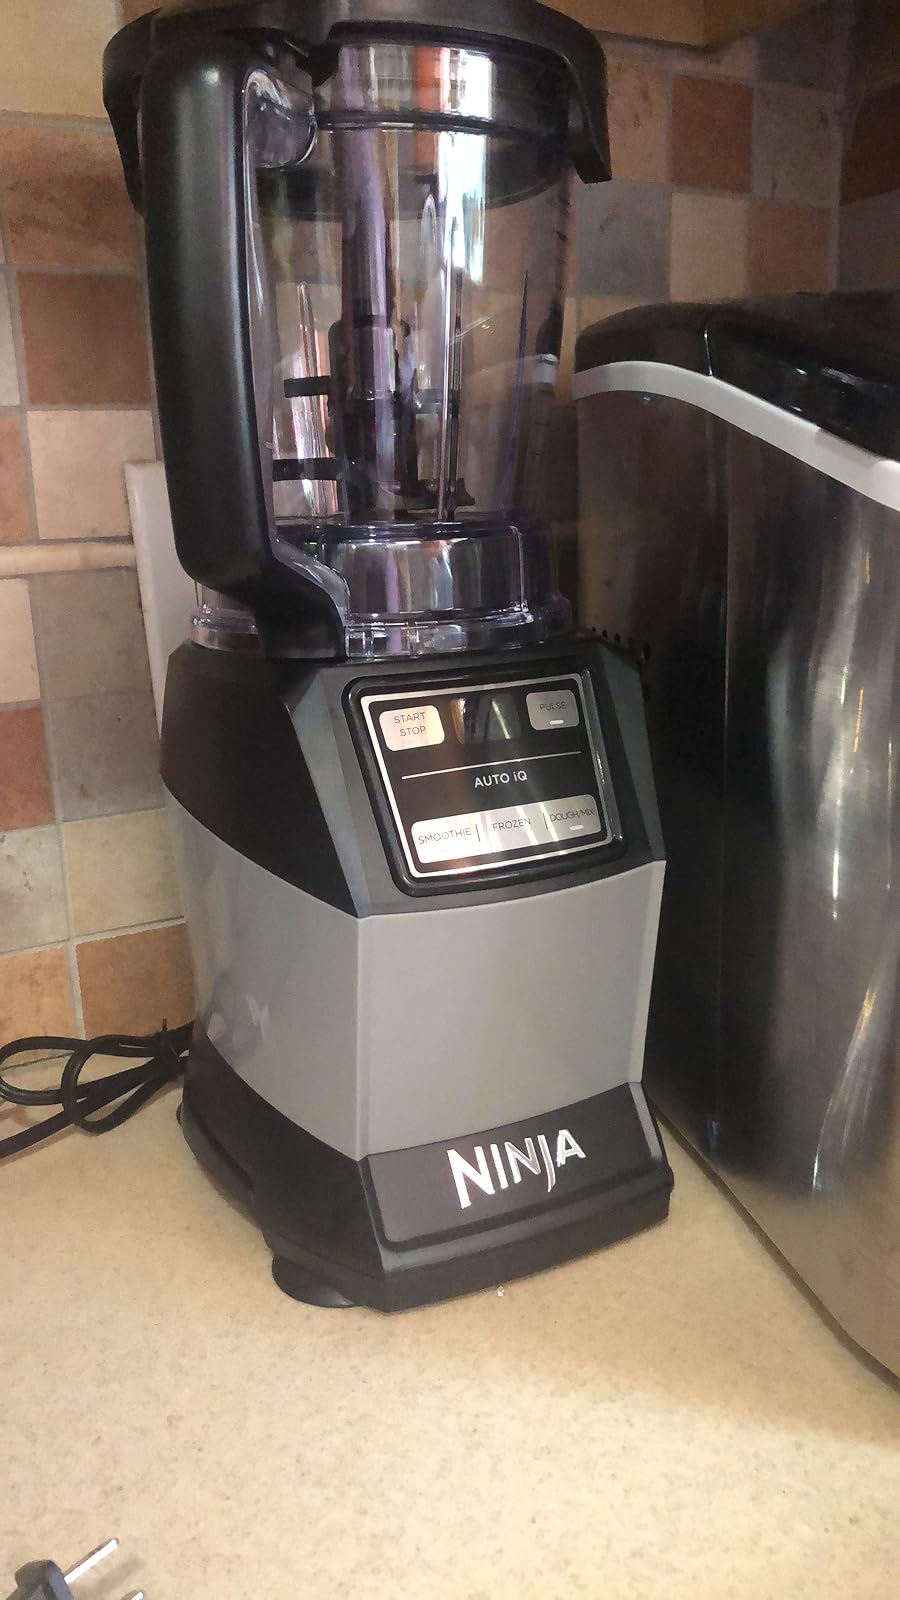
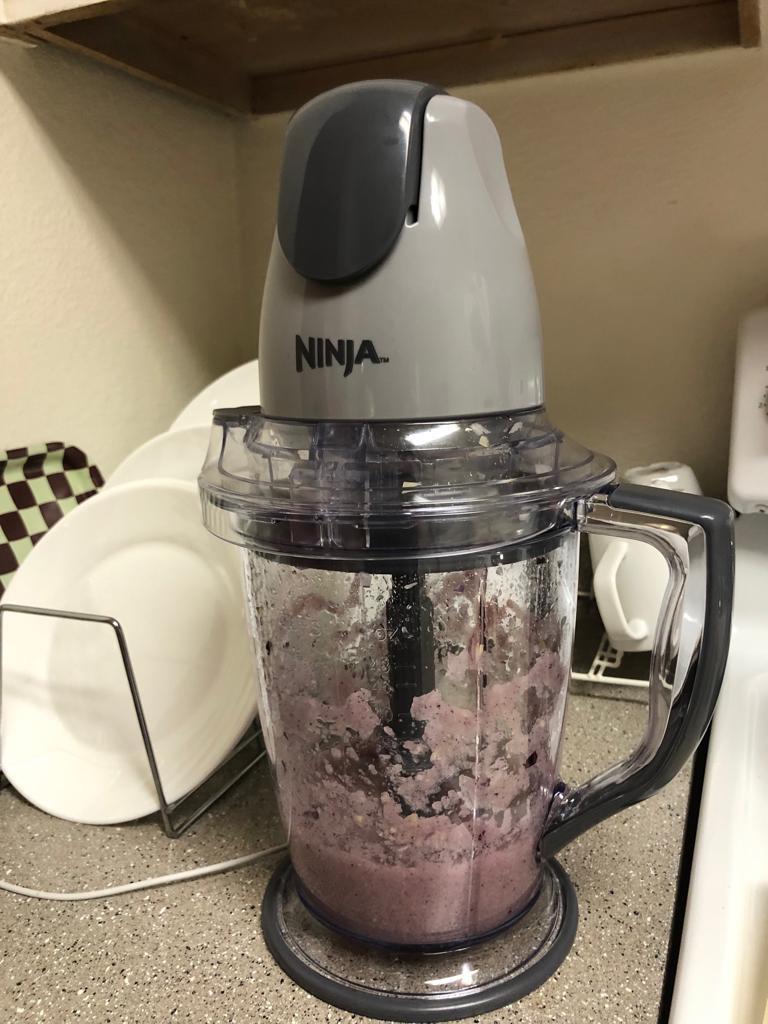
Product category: items_blender
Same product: no